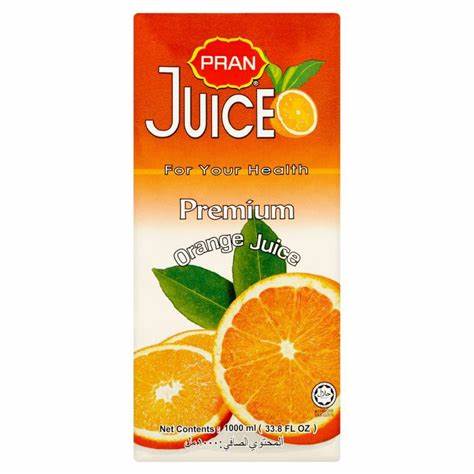
Waste category: cardboard